Wedding customs by country

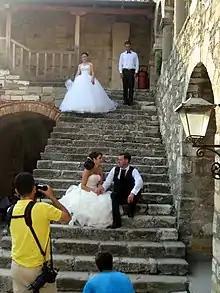
A couple posing in ancient site of Apollonia, Albania

In Albanian traditional weddings, the dress of the bride is characterized by its elegance and transparency, in that of the Catholic one can see full colors. The Catholic bride's dress is characterized by its picturesque effects and harmony.